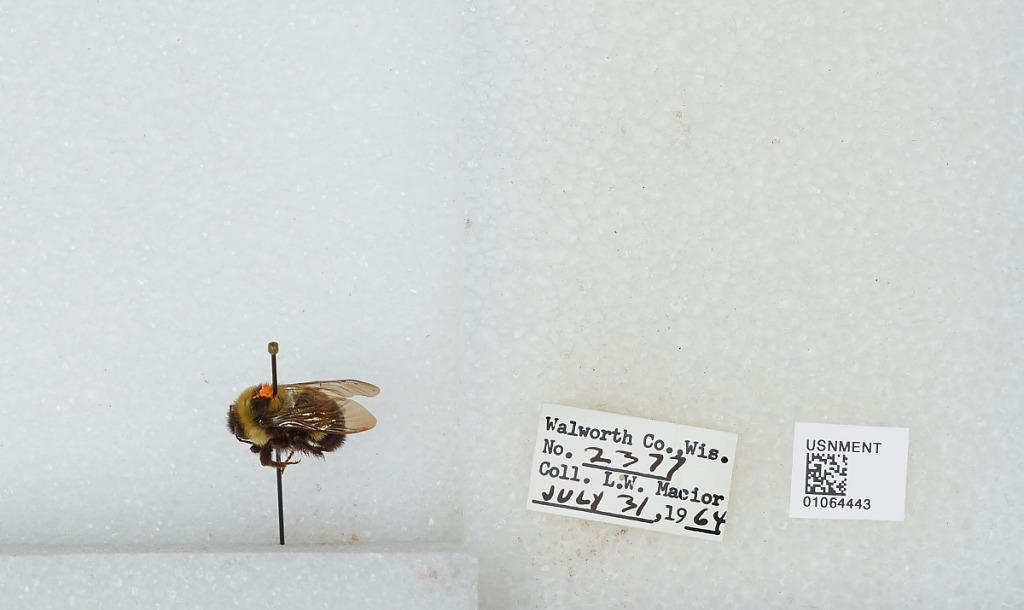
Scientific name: Bombus (Bombus) affinis Cresson
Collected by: L. Macior
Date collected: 1964-7-31
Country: United States
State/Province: Wisconsin
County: Walworth
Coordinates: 42.67, -88.54